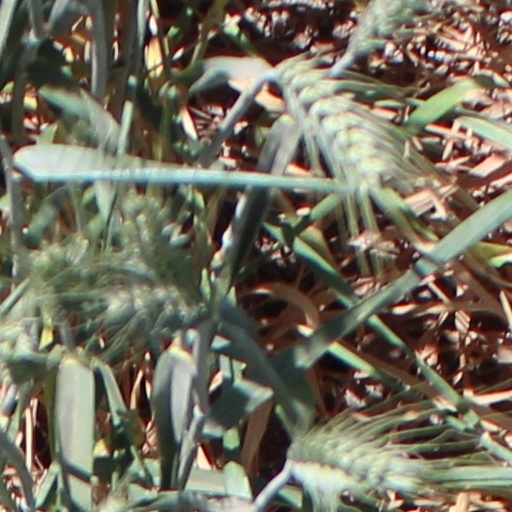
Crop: wheat